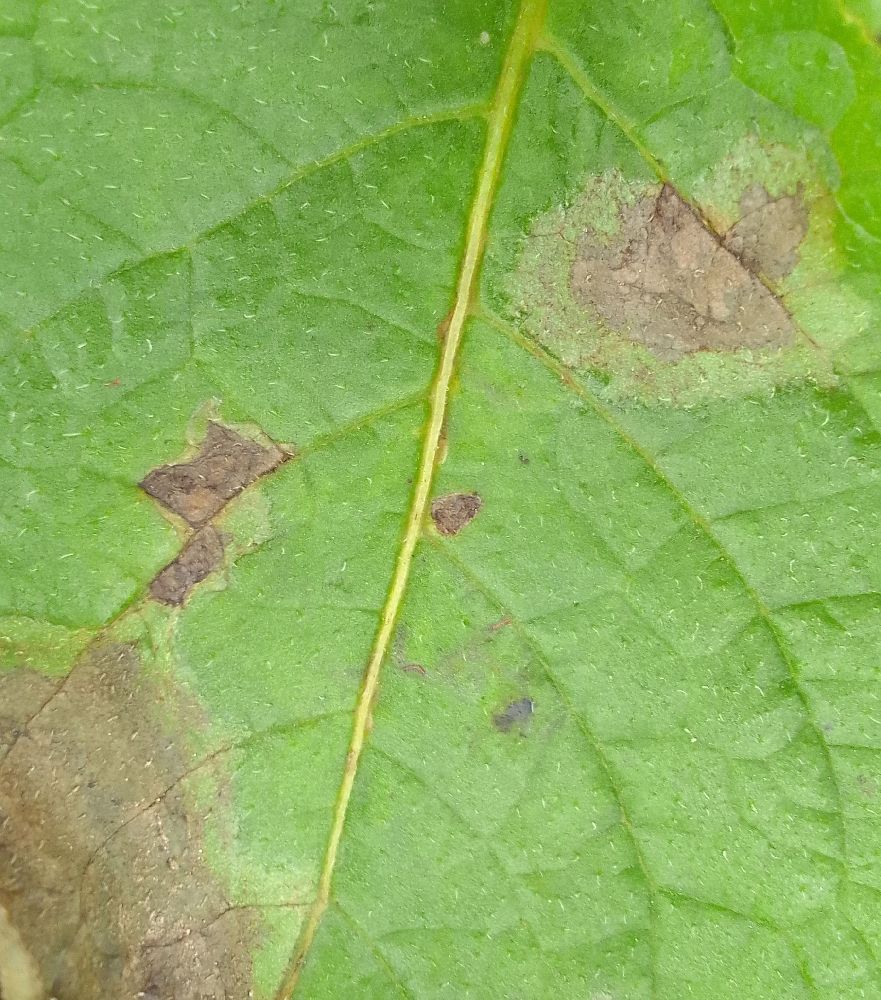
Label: Late blight